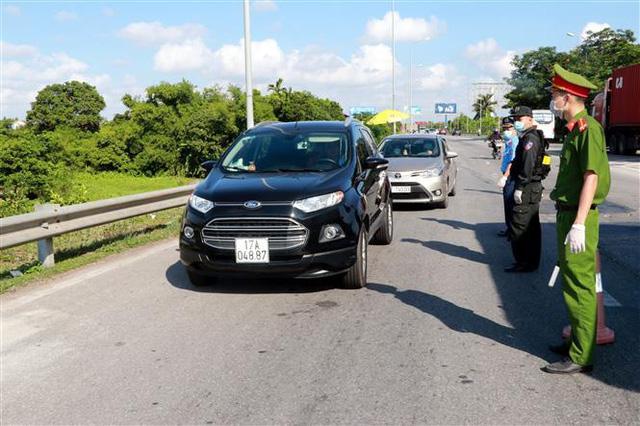
ba người đang đứng kiểm soát giao thông mặc áo màu xanh lá, màu đen và màu xanh da trời lần lượt từ gần tới xa